Vincent Brown (wide receiver)

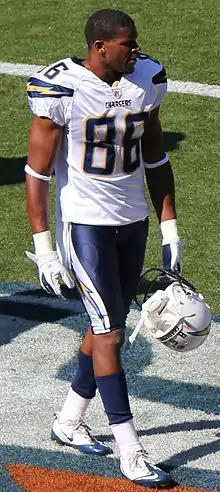
Brown with the San Diego Chargers in 2011

Vincent Brown Jr. (born January 25, 1989) is an American former professional football player who was a wide receiver in the National Football League (NFL). He played college football for the San Diego State Aztecs, and was selected by the San Diego Chargers in the third round of the 2011 NFL draft.